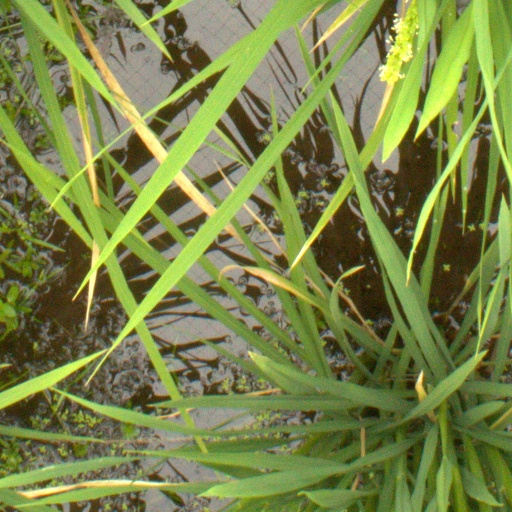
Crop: rice